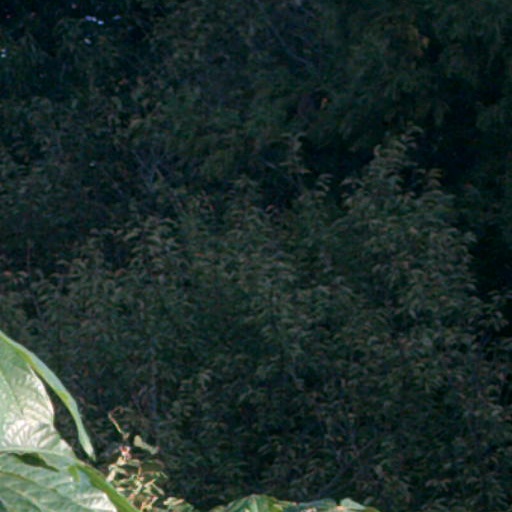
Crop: cassava